Danario Alexander

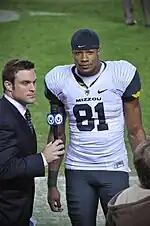
Alexander as a college player.

As a true freshman for Missouri in 2006, Alexander played in all 13 games and finished with 15 receptions for 251 yards and a touchdown. As a sophomore in 2007 he missed three games due to an injury to his left wrist. He finished the season starting two of 10 games, recording 37 receptions for 417 yards and two touchdowns. As a junior in 2008 he played 10 of 13 games starting one and finished with 26 receptions for 329 yards and five touchdowns. As a senior, he started all 13 games (including the 2009 Texas Bowl), and finished with 113 receptions for an NCAA best 1,781 yards and 14 touchdowns, averaging 15.8 yards per reception and 137 yards per game.